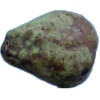
Label: pear_stone